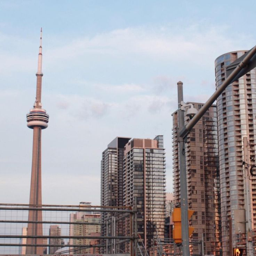
a rosy sunrise in the city by the lake shore .